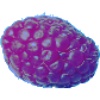
Label: Raspberry 1